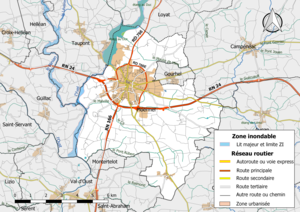
Carte des zones inondables de la commune de Ploërmel (France).
Ploërmel [ploɛʁmɛl] est une commune française située dans le département du Morbihan, en région Bretagne.